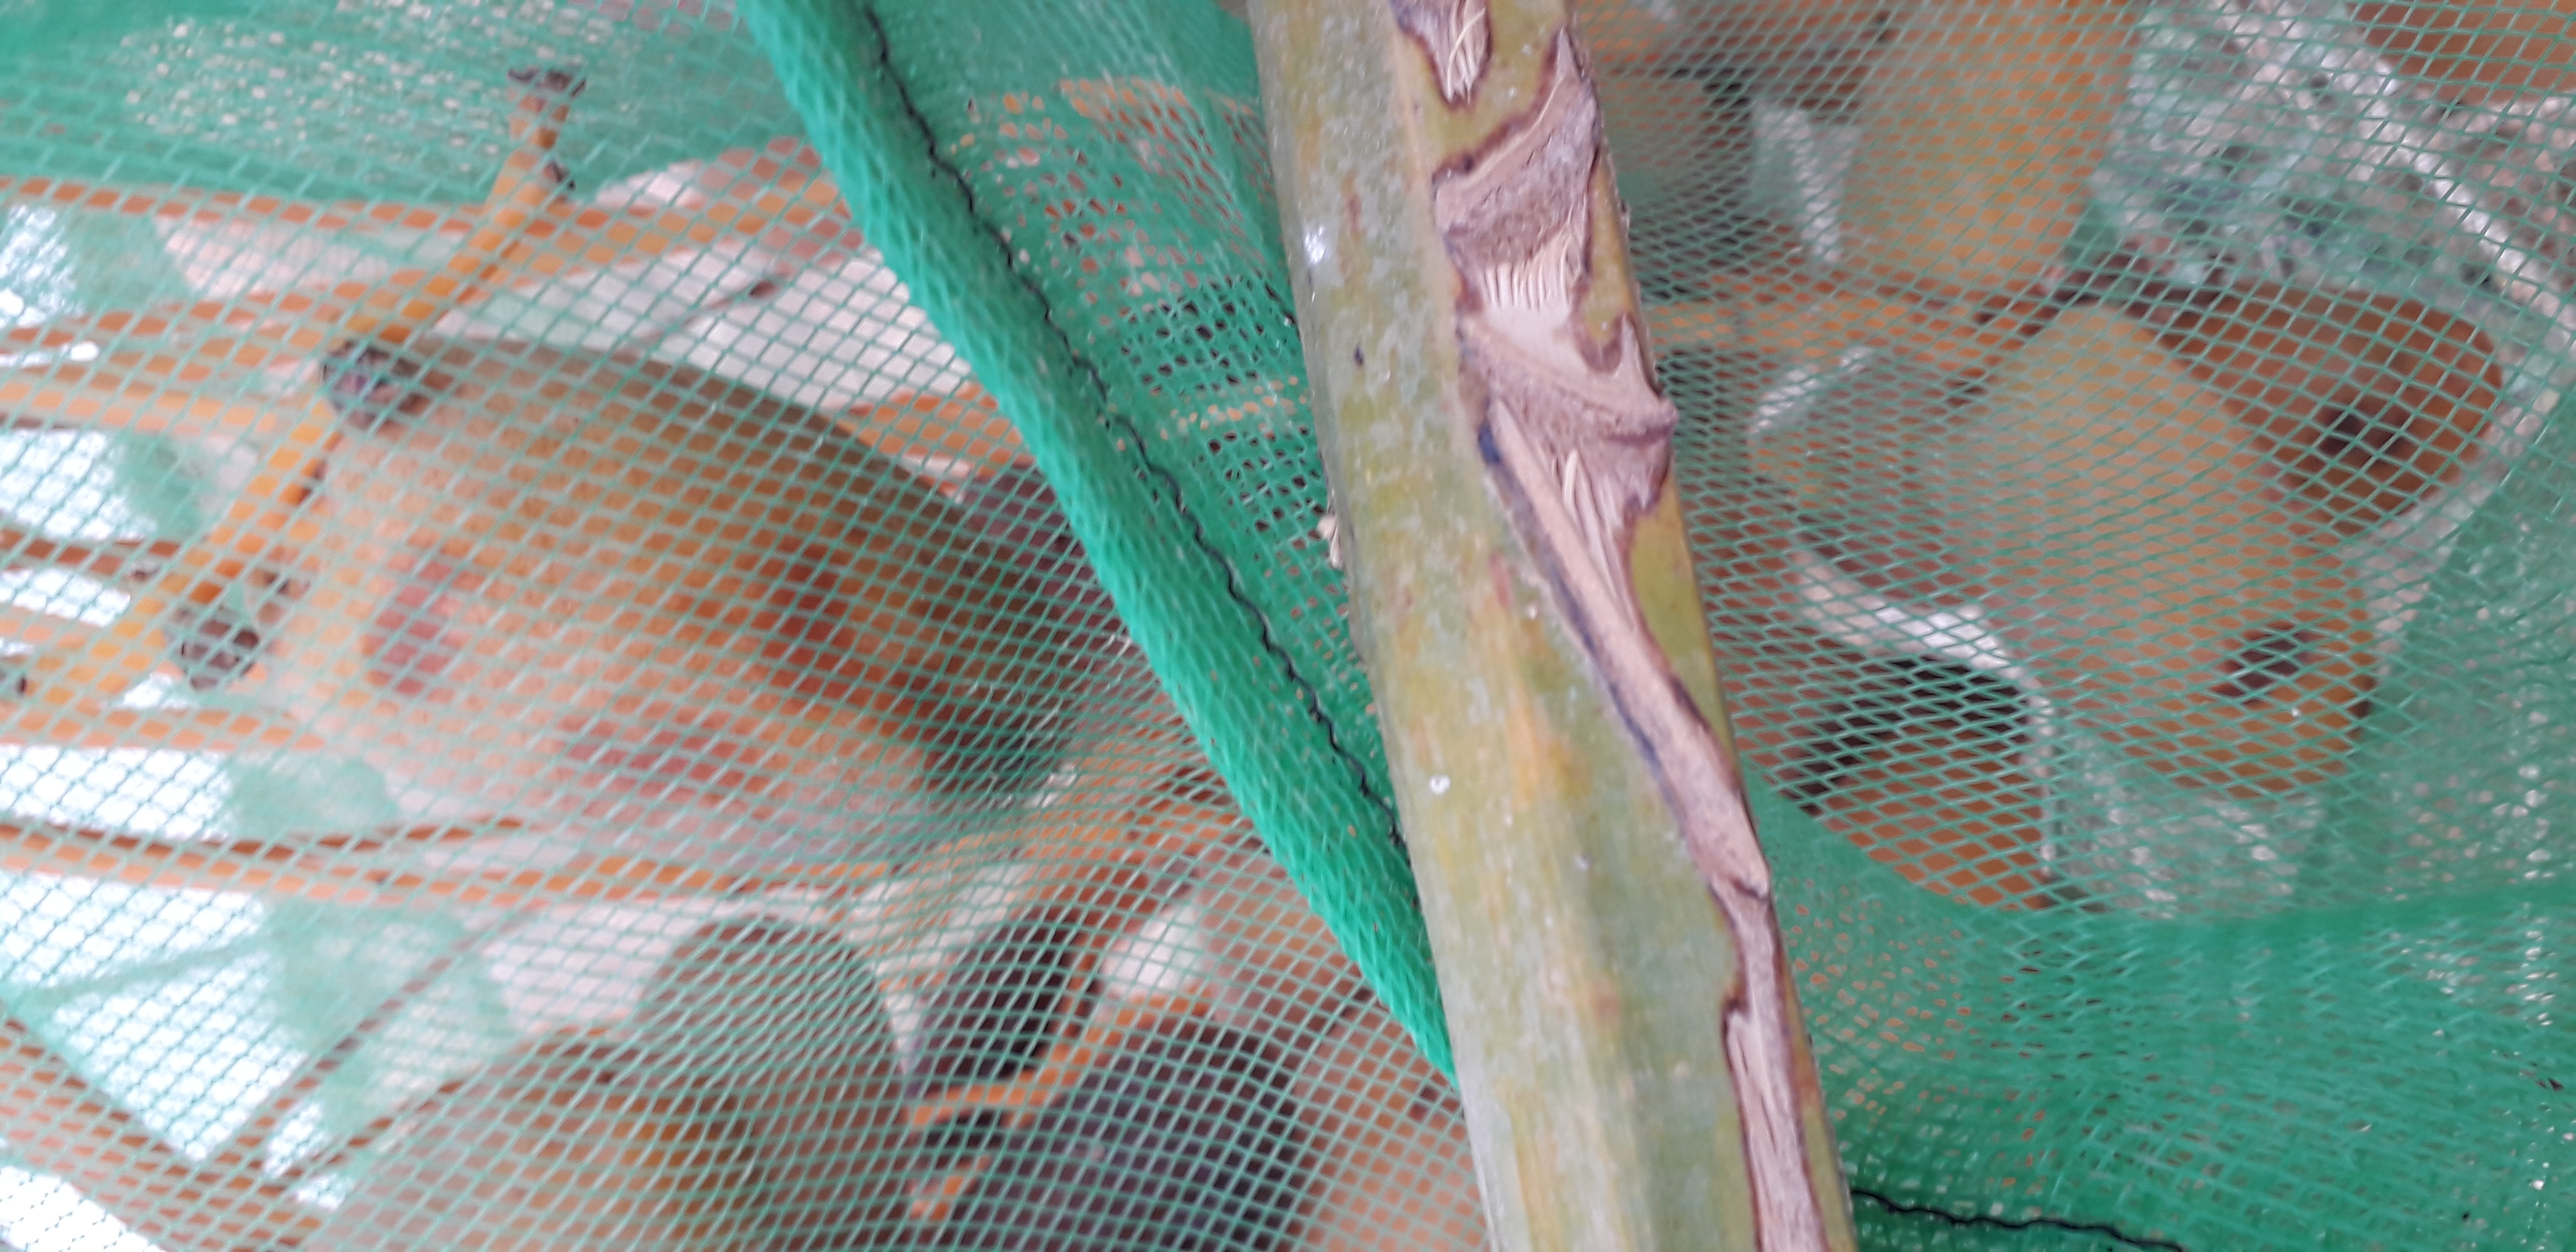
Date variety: Boumajhoul